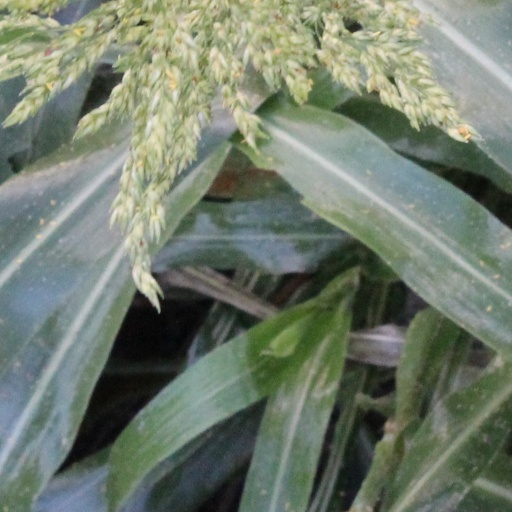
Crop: sorghum